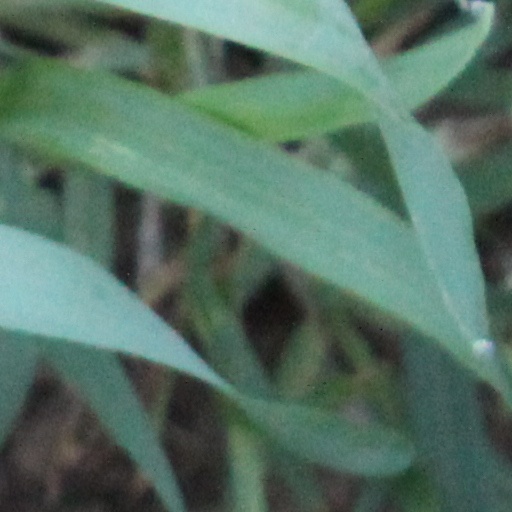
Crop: wheat